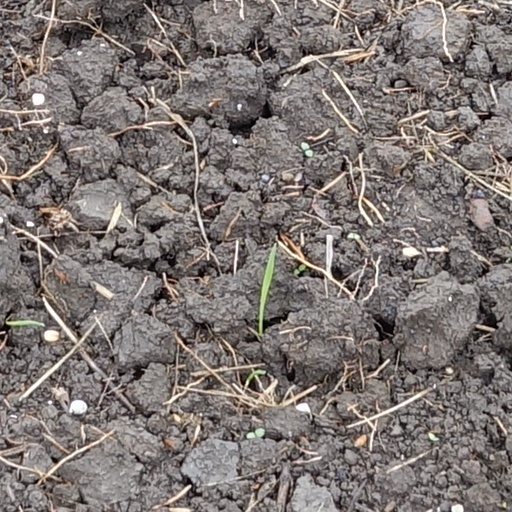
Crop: wheat